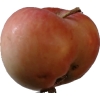
Label: Apple 10